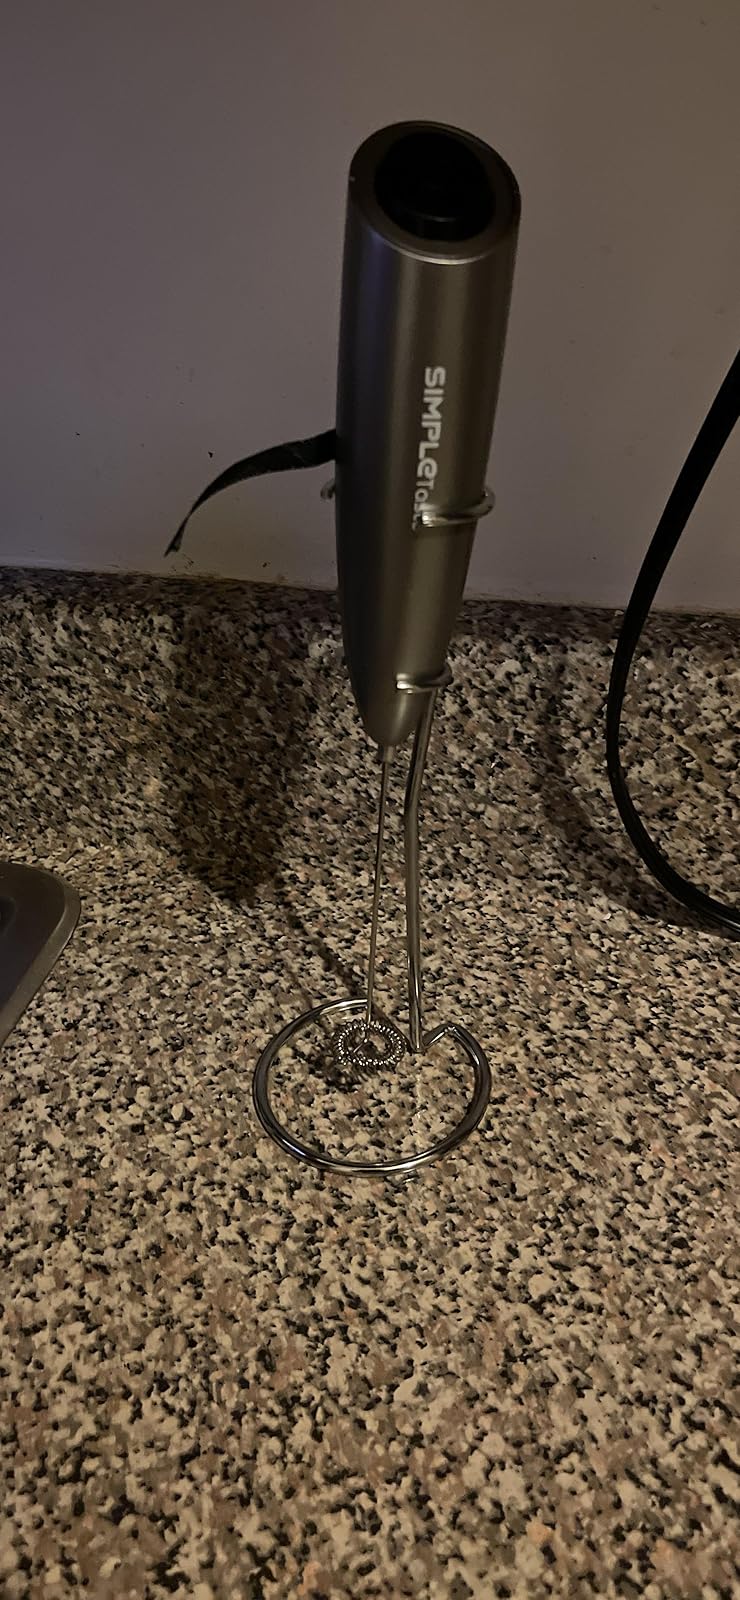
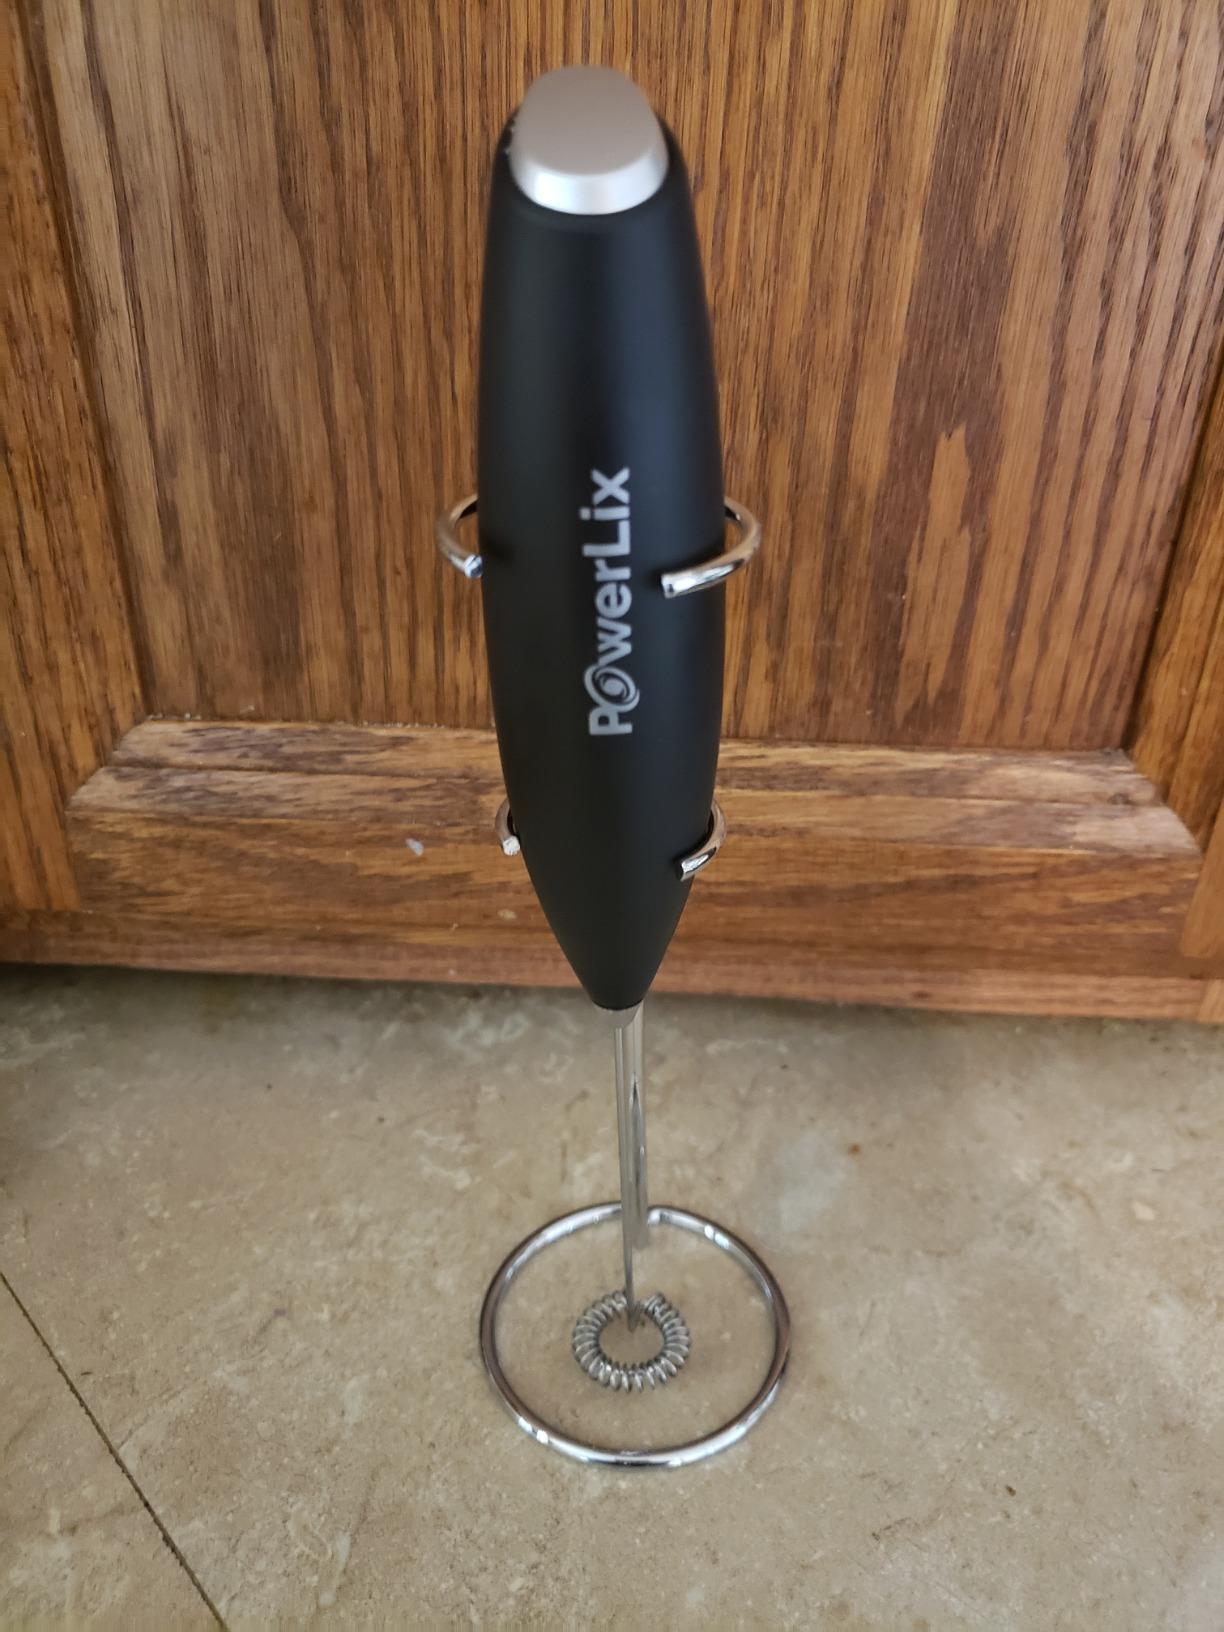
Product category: items_mixer
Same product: no